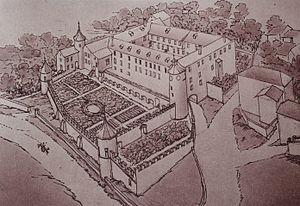
Le château d'Haldenstein, appelée en allemand Schloss Haldenstein, est une maison forte située sur le territoire de la commune grisonne d'Haldenstein, en Suisse.